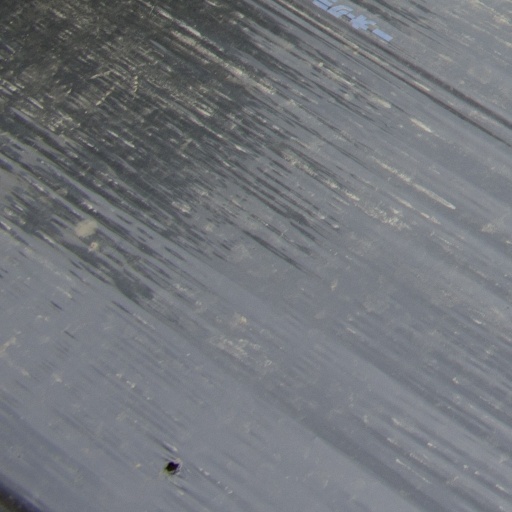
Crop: Jerusalem artichoke